Mercer (G.I. Joe)

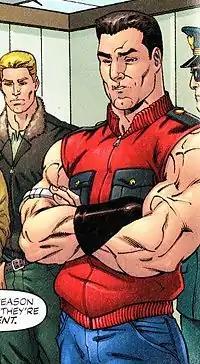

Mercer is a fictional character from the toyline, comic books and animated series. He is a member of the G.I. Joe Team as one of Sgt. Slaughter's Renegades and debuted in 1987.